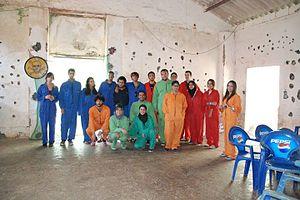
Journée d'intégration à Playland - Rabat